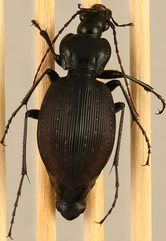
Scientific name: Carabus goryi
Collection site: Great Smoky Mountains National Park NEON (GRSM), plot GRSM_022